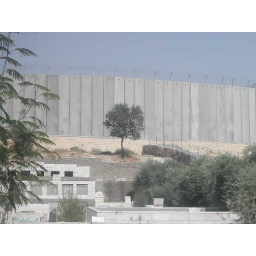
Olive tree in front of the wall